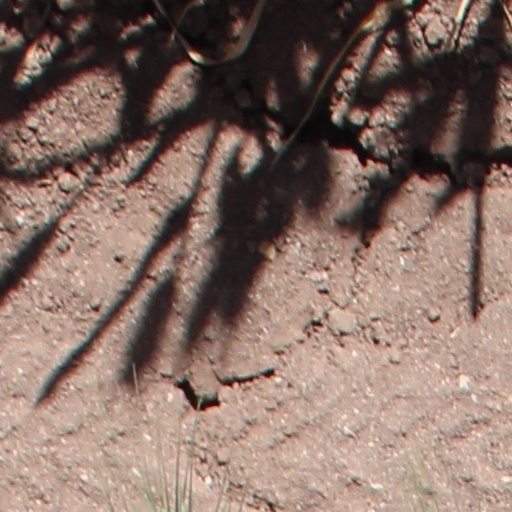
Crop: wheat